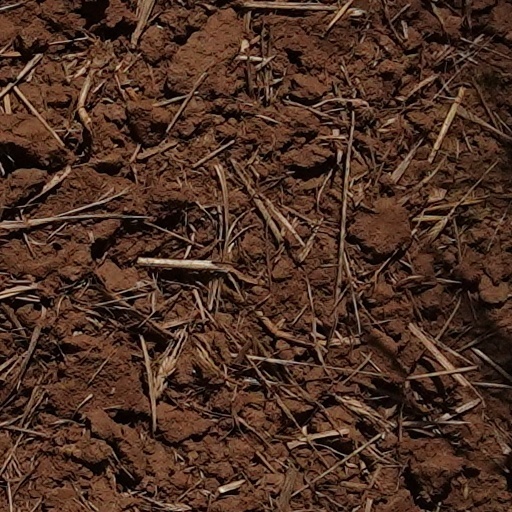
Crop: wheat